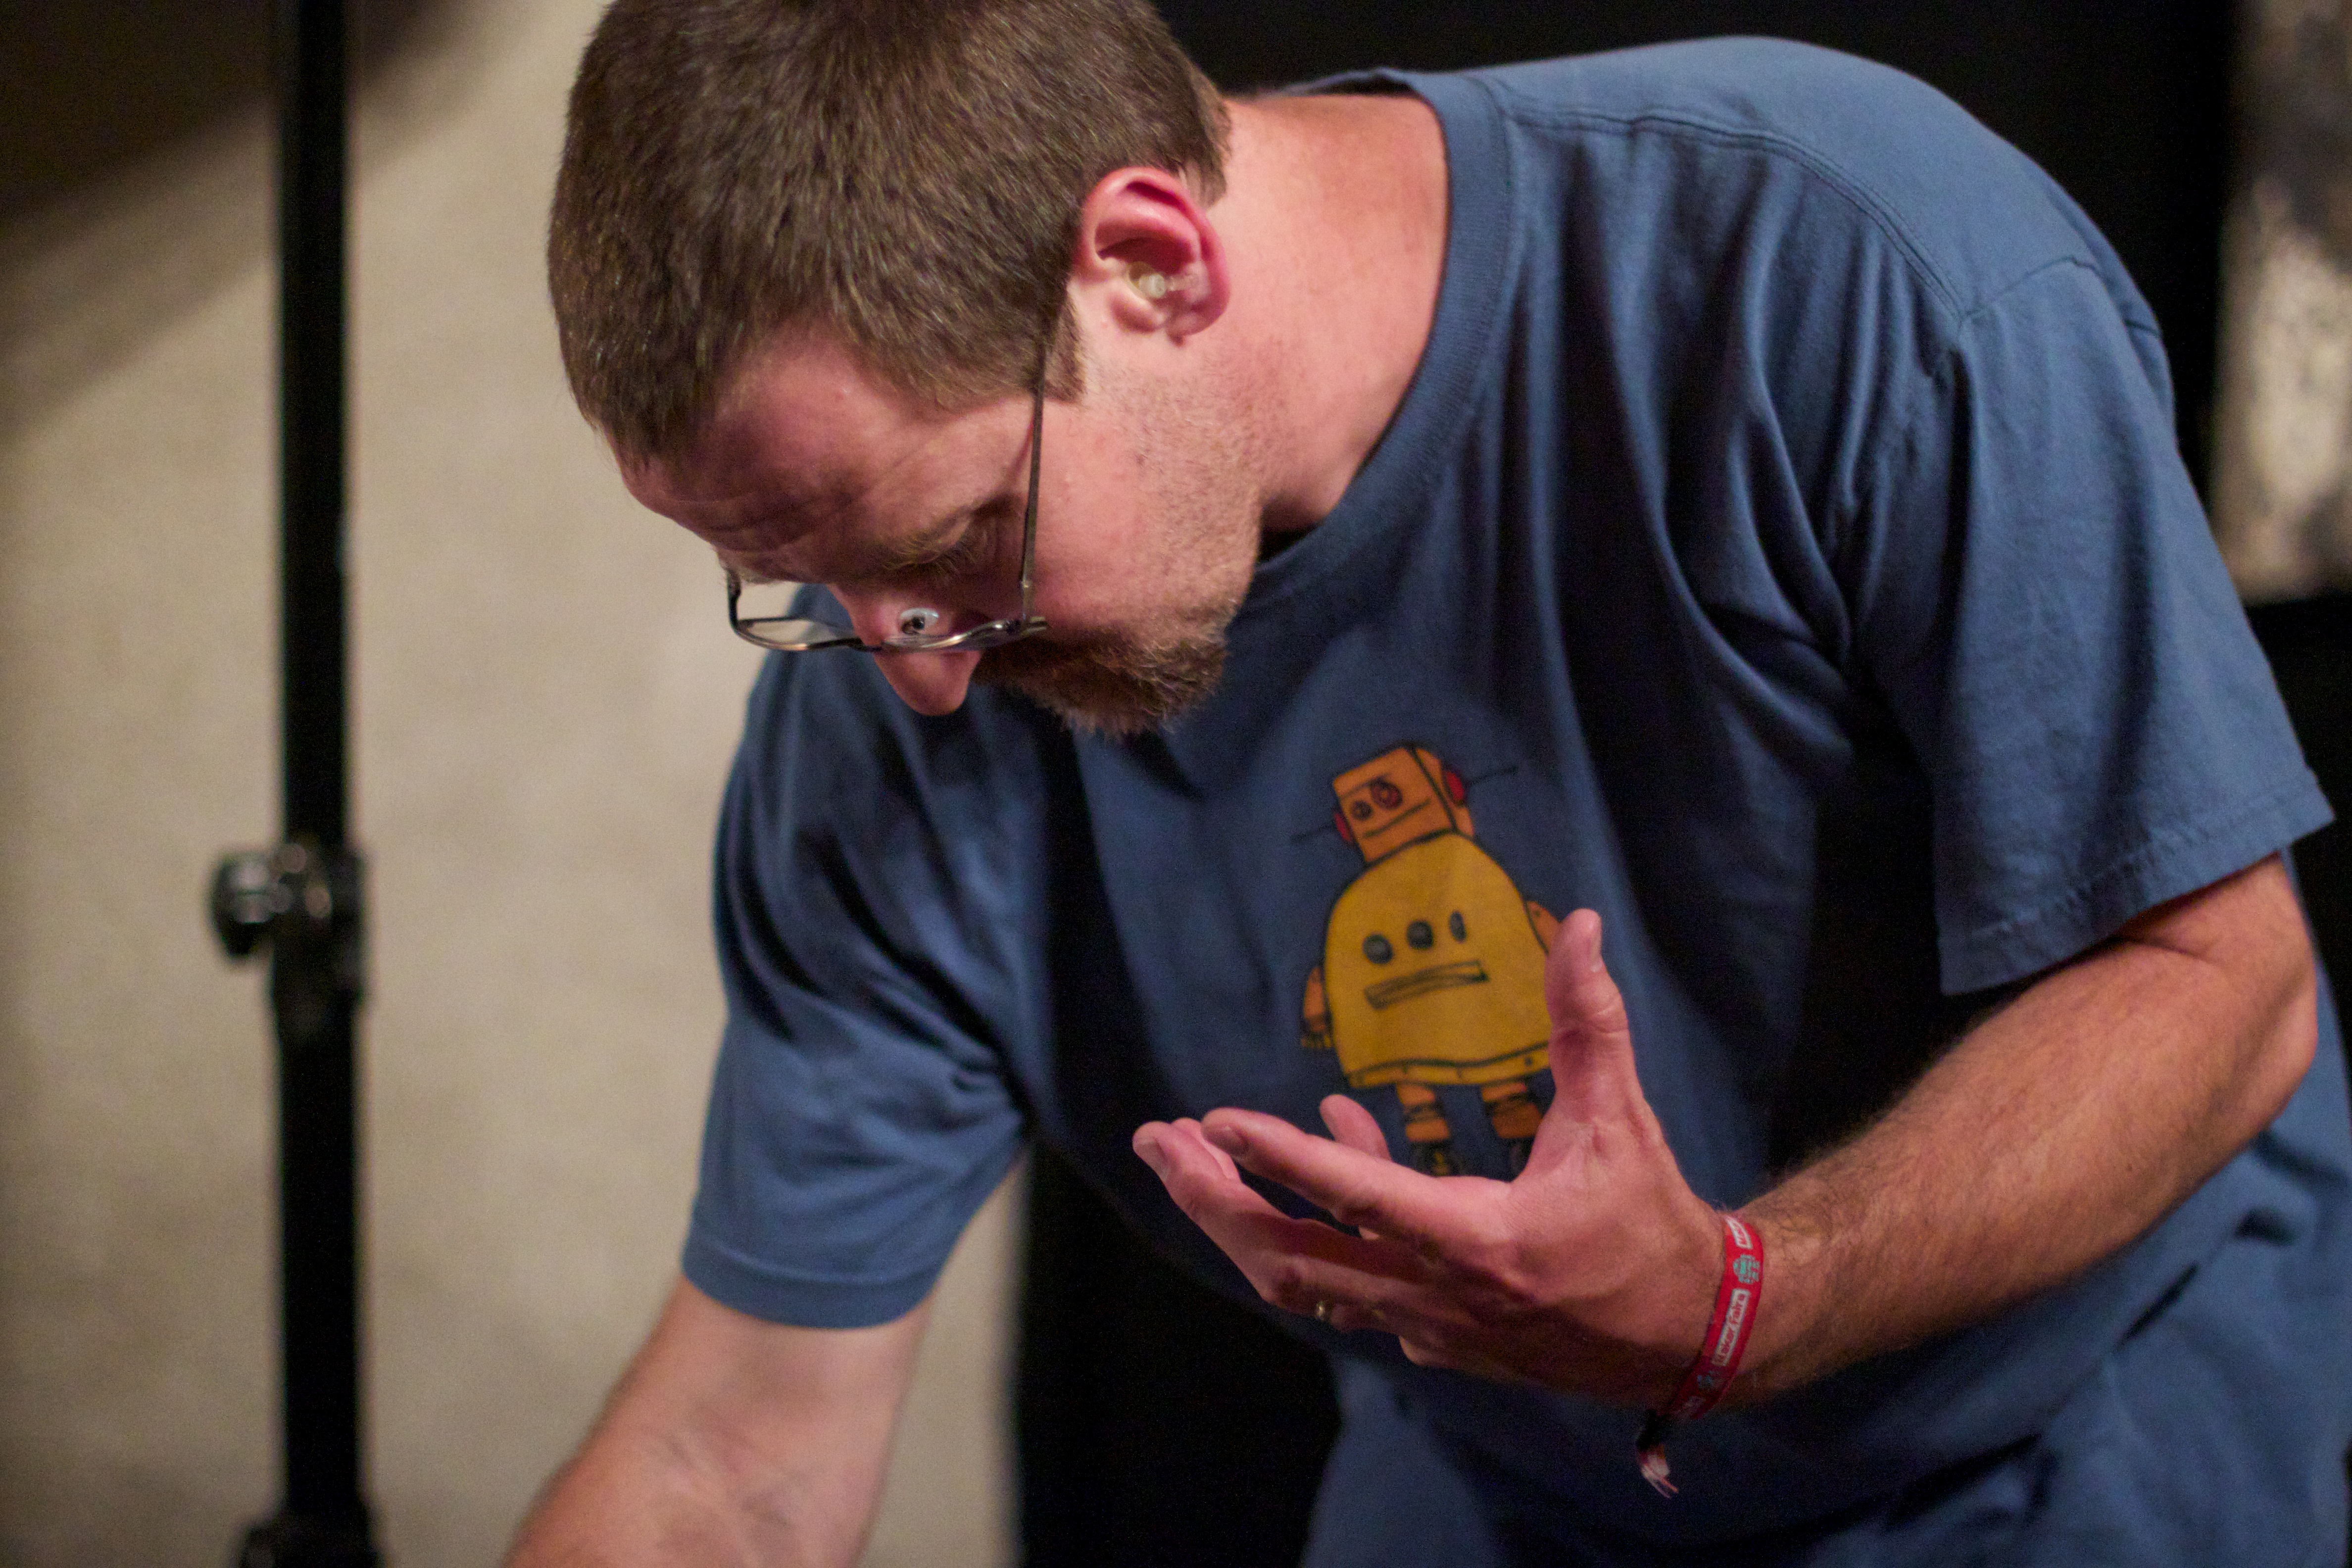
man, person, male, muscle, interaction, sense